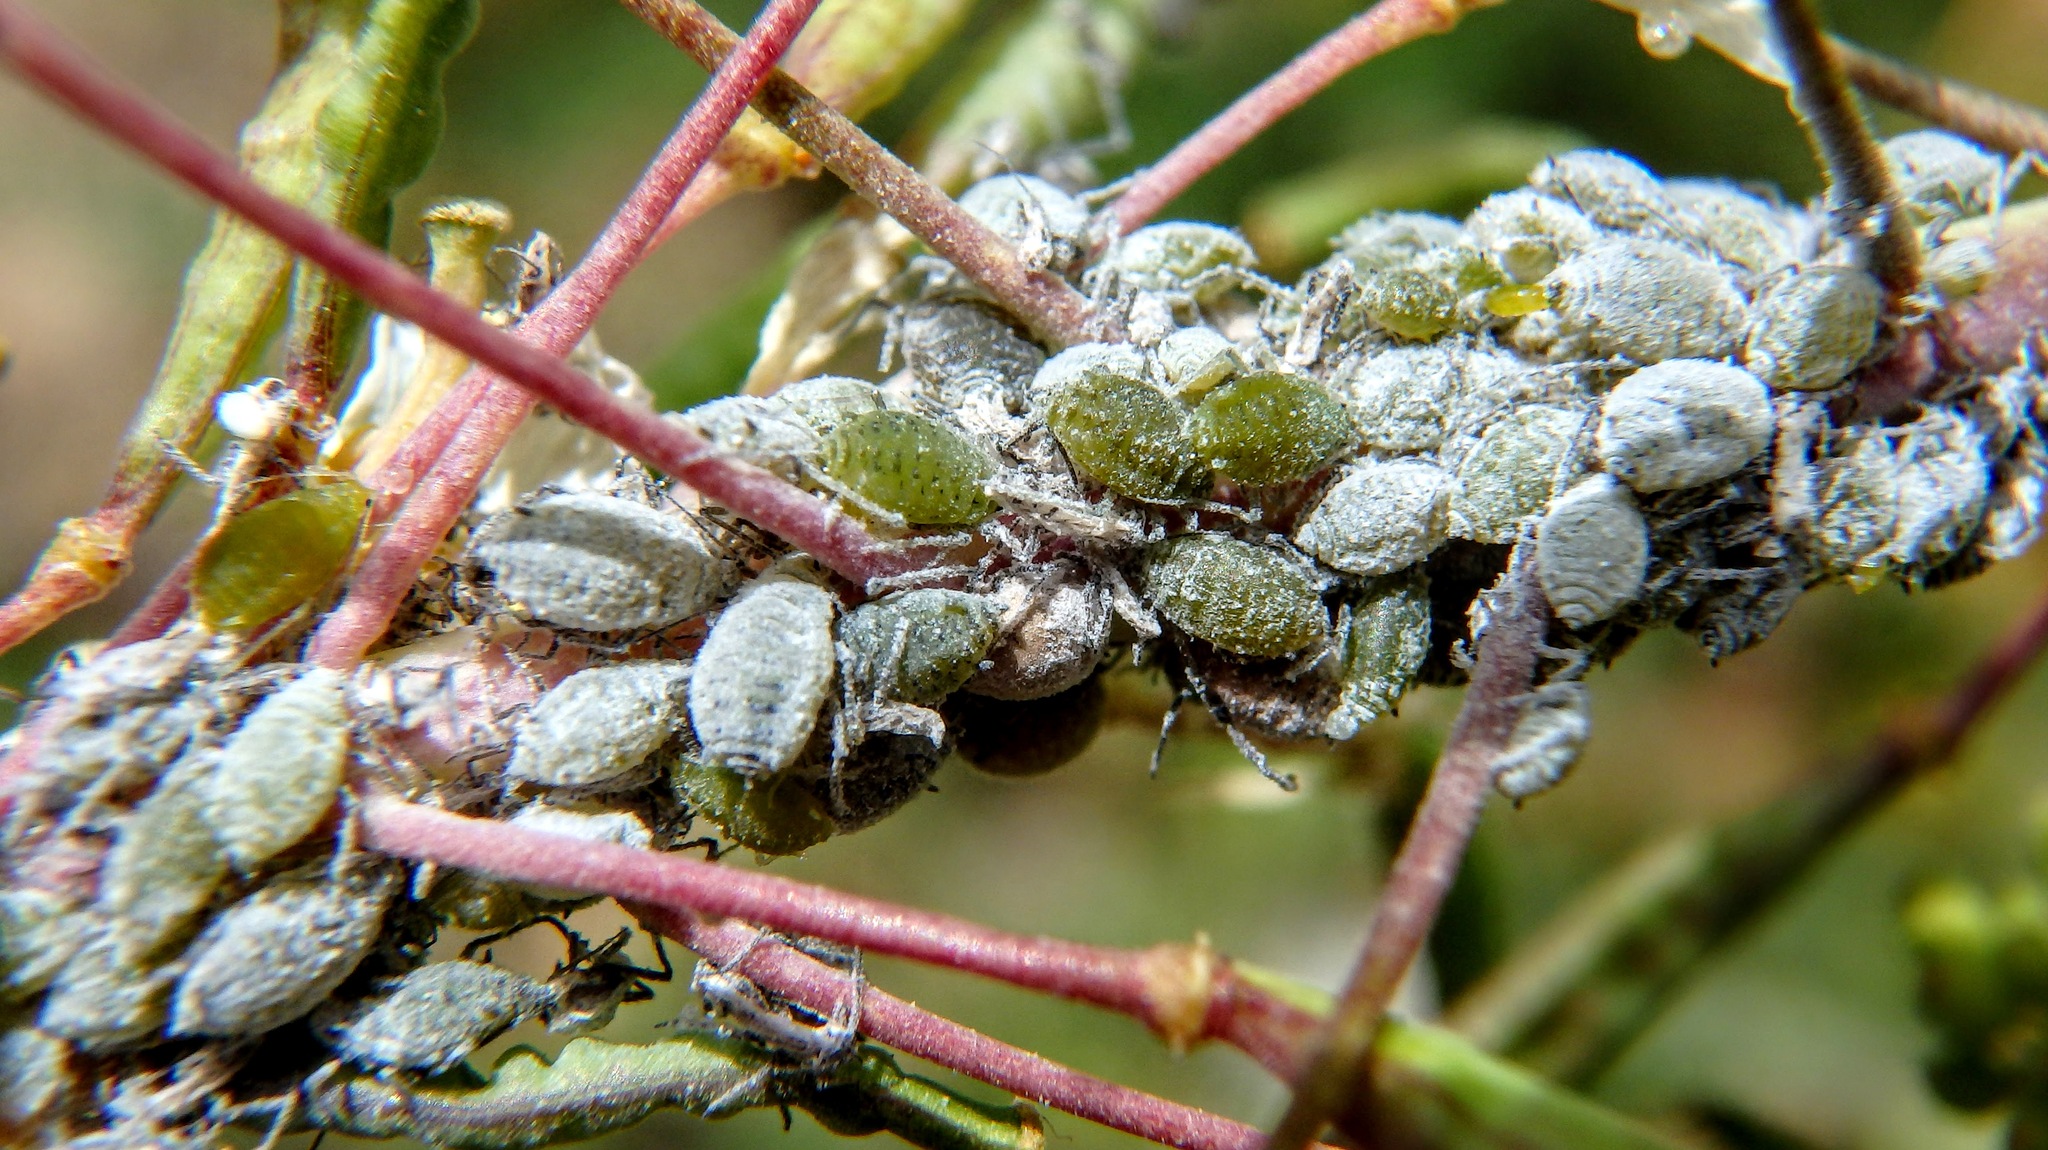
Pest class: cabbage_aphid